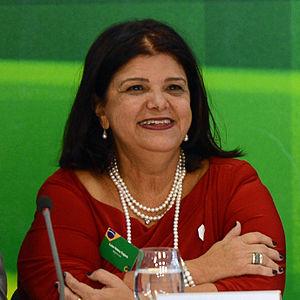
Luiza Helena Trajano Inácio Rodrigues est une femme d'affaires brésilienne qui dirige la chaîne de vente au détail Luiza Magazine et d'autres sociétés intégrées à sa société de portefeuille.